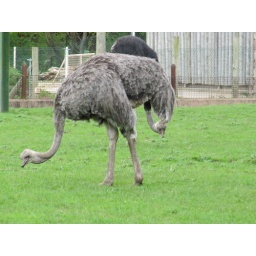
The black bird in the background is actually a female - she changed colour when the male left/died